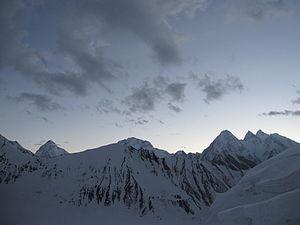
Le col Gondogoro, connu localement sous le nom de Gondogoro La, est un col de montagne situé sur le glacier Gondogoro, à proximité du glacier Vigne. Au sud, le col descend en direction du village de Hushe qui est la dernière localité du district de Ghanche dans la région autonome de Gilgit-Baltistan, au Pakistan. Pour franchir le col, la plupart des alpinistes et trekkers préfèrent emprunter la voie nord qui est plus facile et permet de rallier le glacier Vigne.